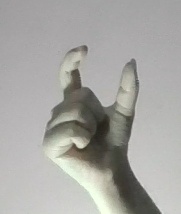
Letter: nun